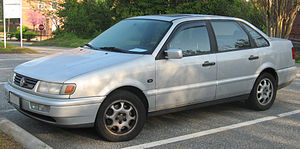
Volkswagen Passat B4 / Modelhistorie / Generelt
Volkswagen Passat B4 var en stor mellemklassebil fra Volkswagen. Modellen kom på markedet i efteråret 1993 som efterfølger for B3. Det drejede sig ikke om en komplet ny model, men derimod om en omfattende videreudvikling af Passat B3.